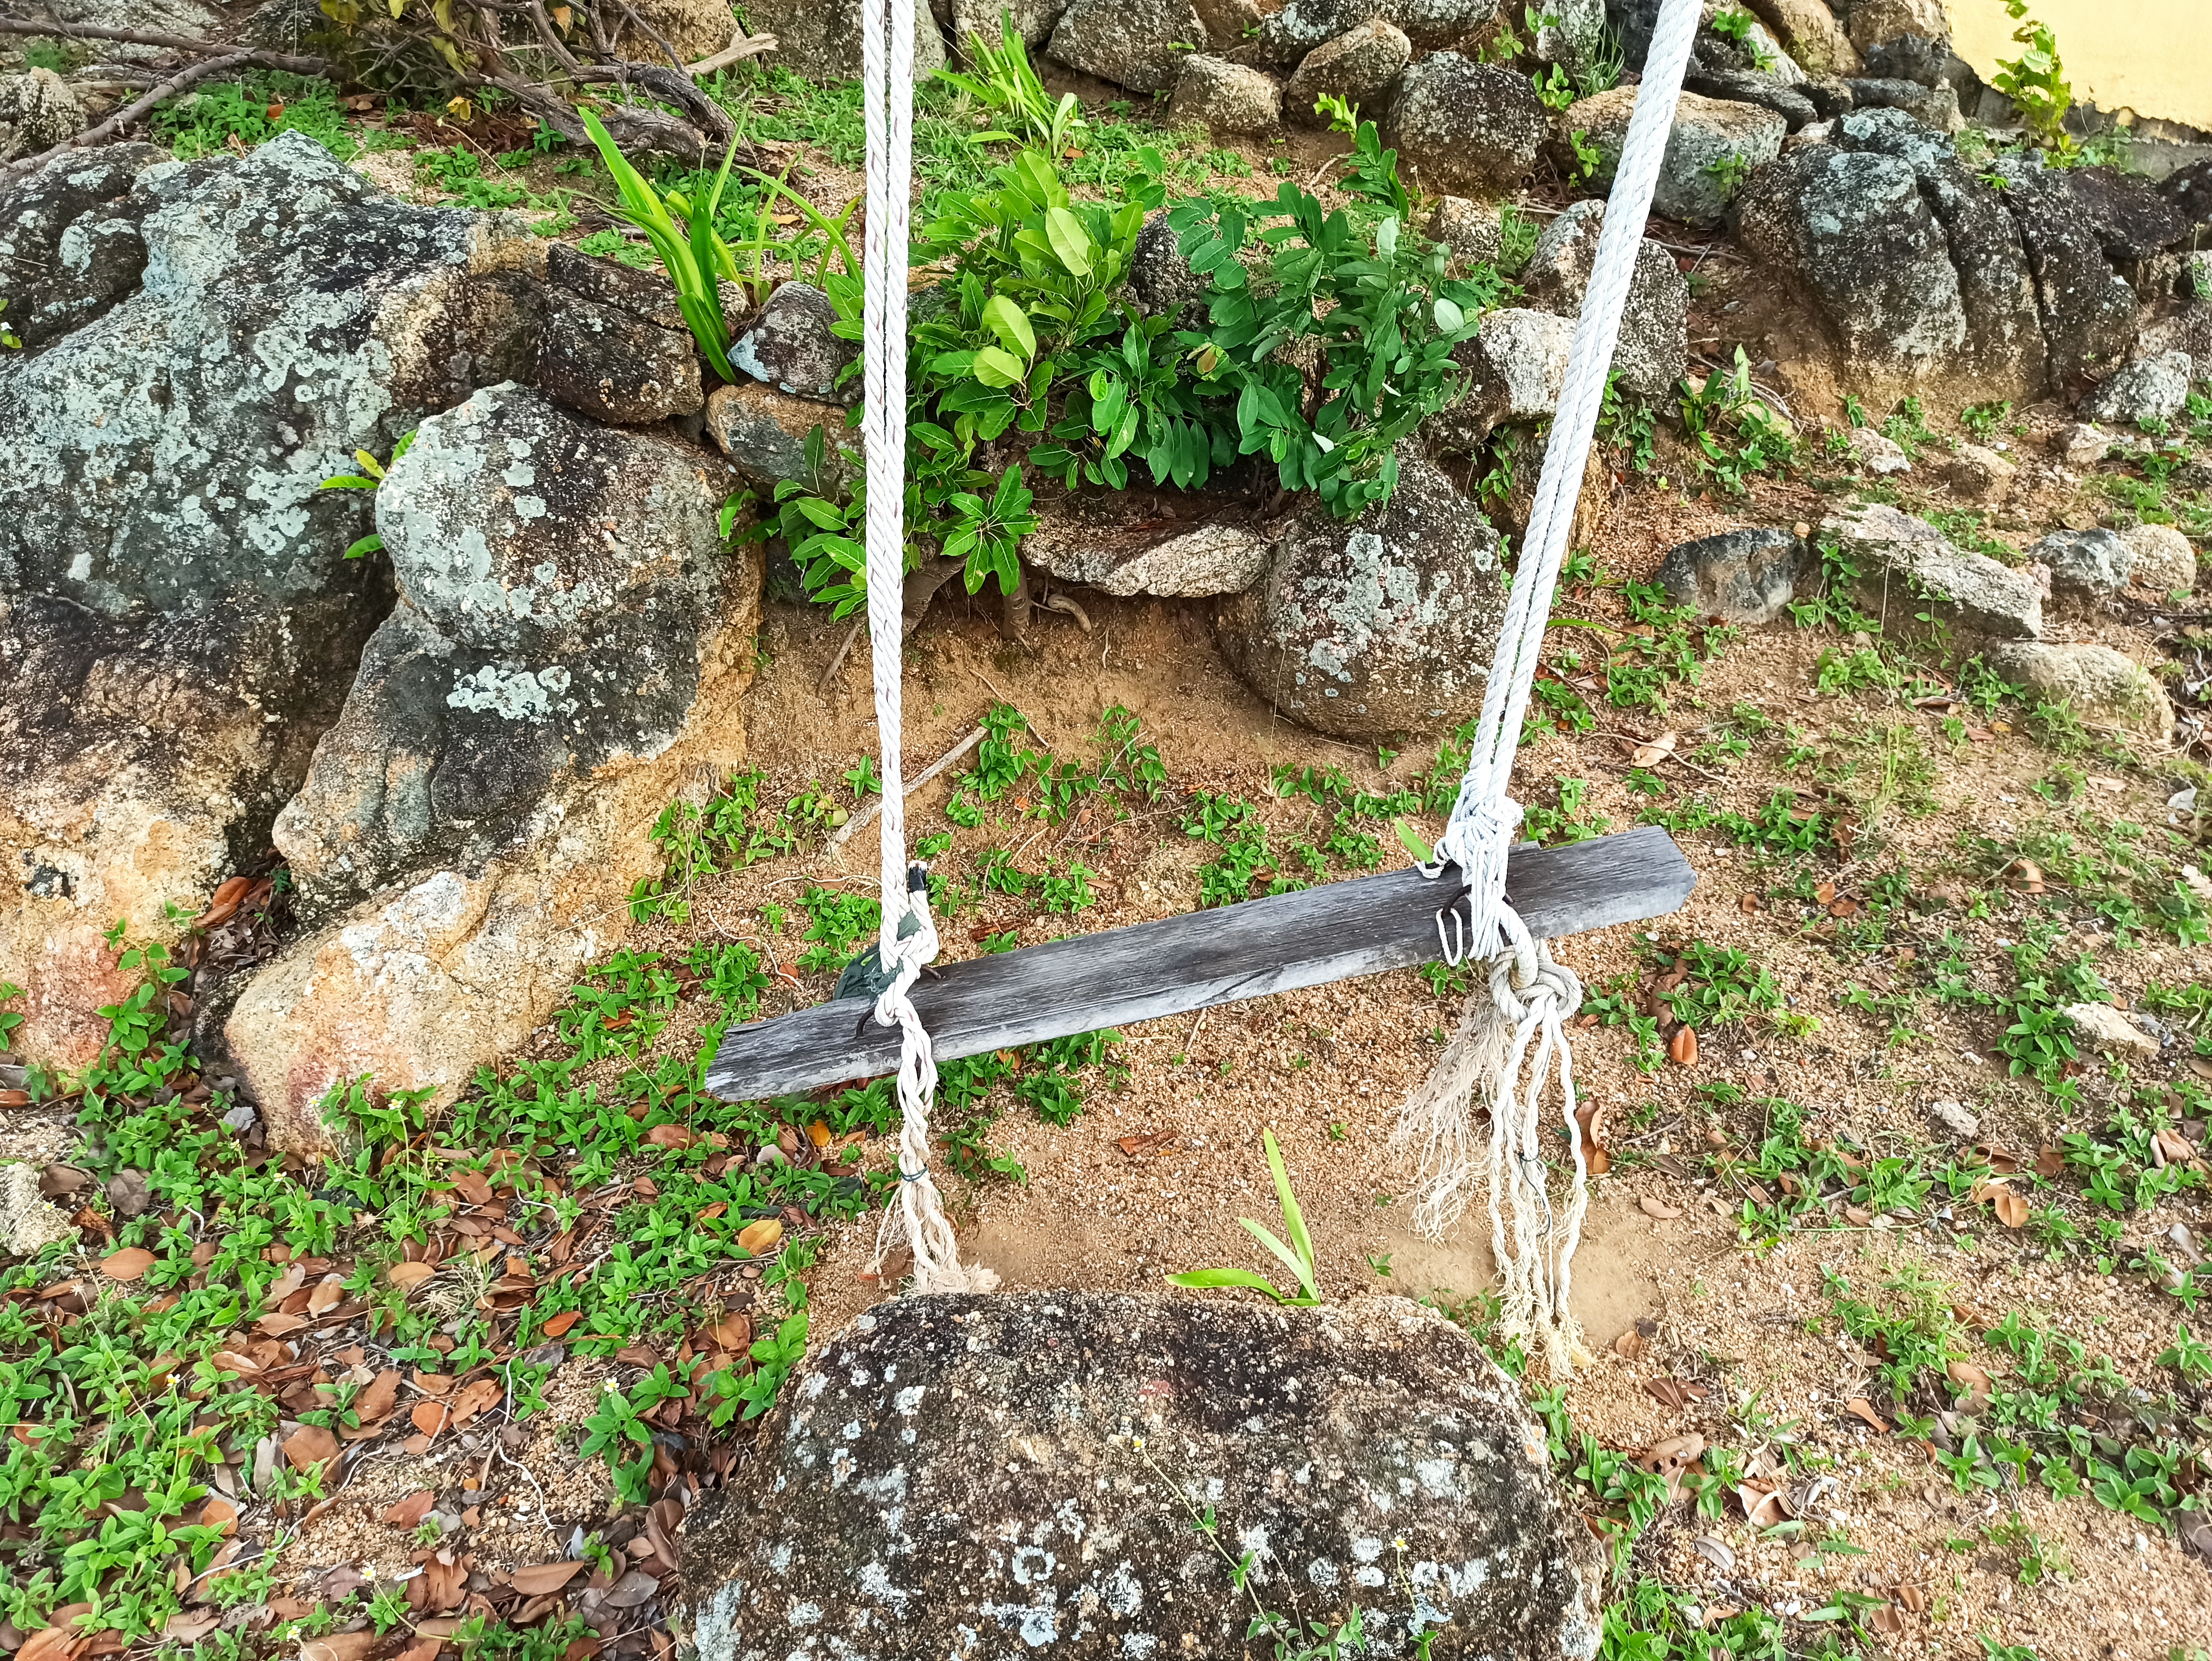
grass, greenery, stones, landscape, rock, tropics, thailand, island, swings, steps, wood, plant, vegetation, bedrock, terrestrial plant, biome, groundcover, shrub, garden tool, grass family, tool, trunk, soil, garden, gardening, landscaping, herb, Environmental art, vascular plant, hoe, slope, plant stem, stone wall, moss, twig, pipe, outcrop, non vascular land plant, lawn ornament, yard